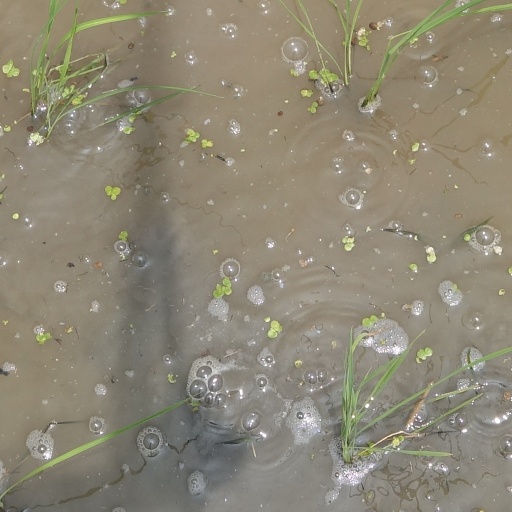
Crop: rice